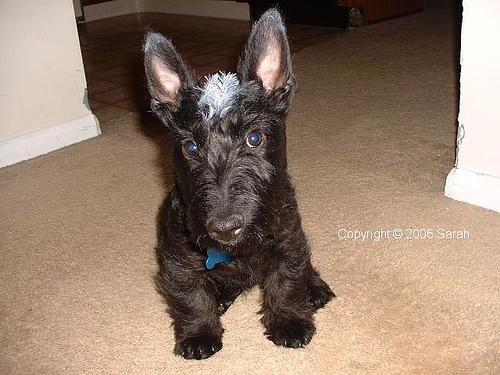
Breed: scottish terrier